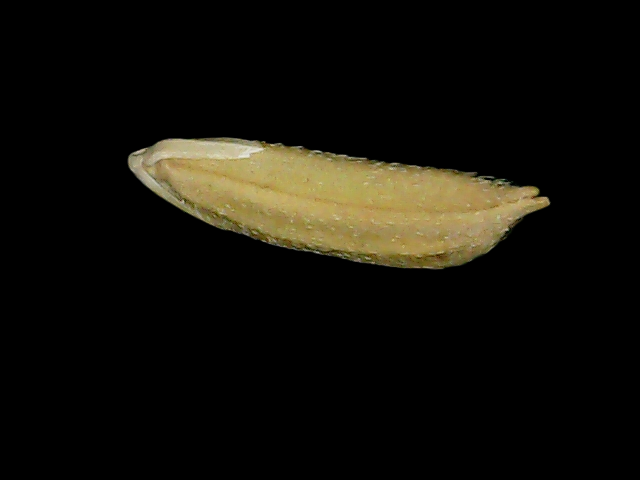
Rice variety: Bd49